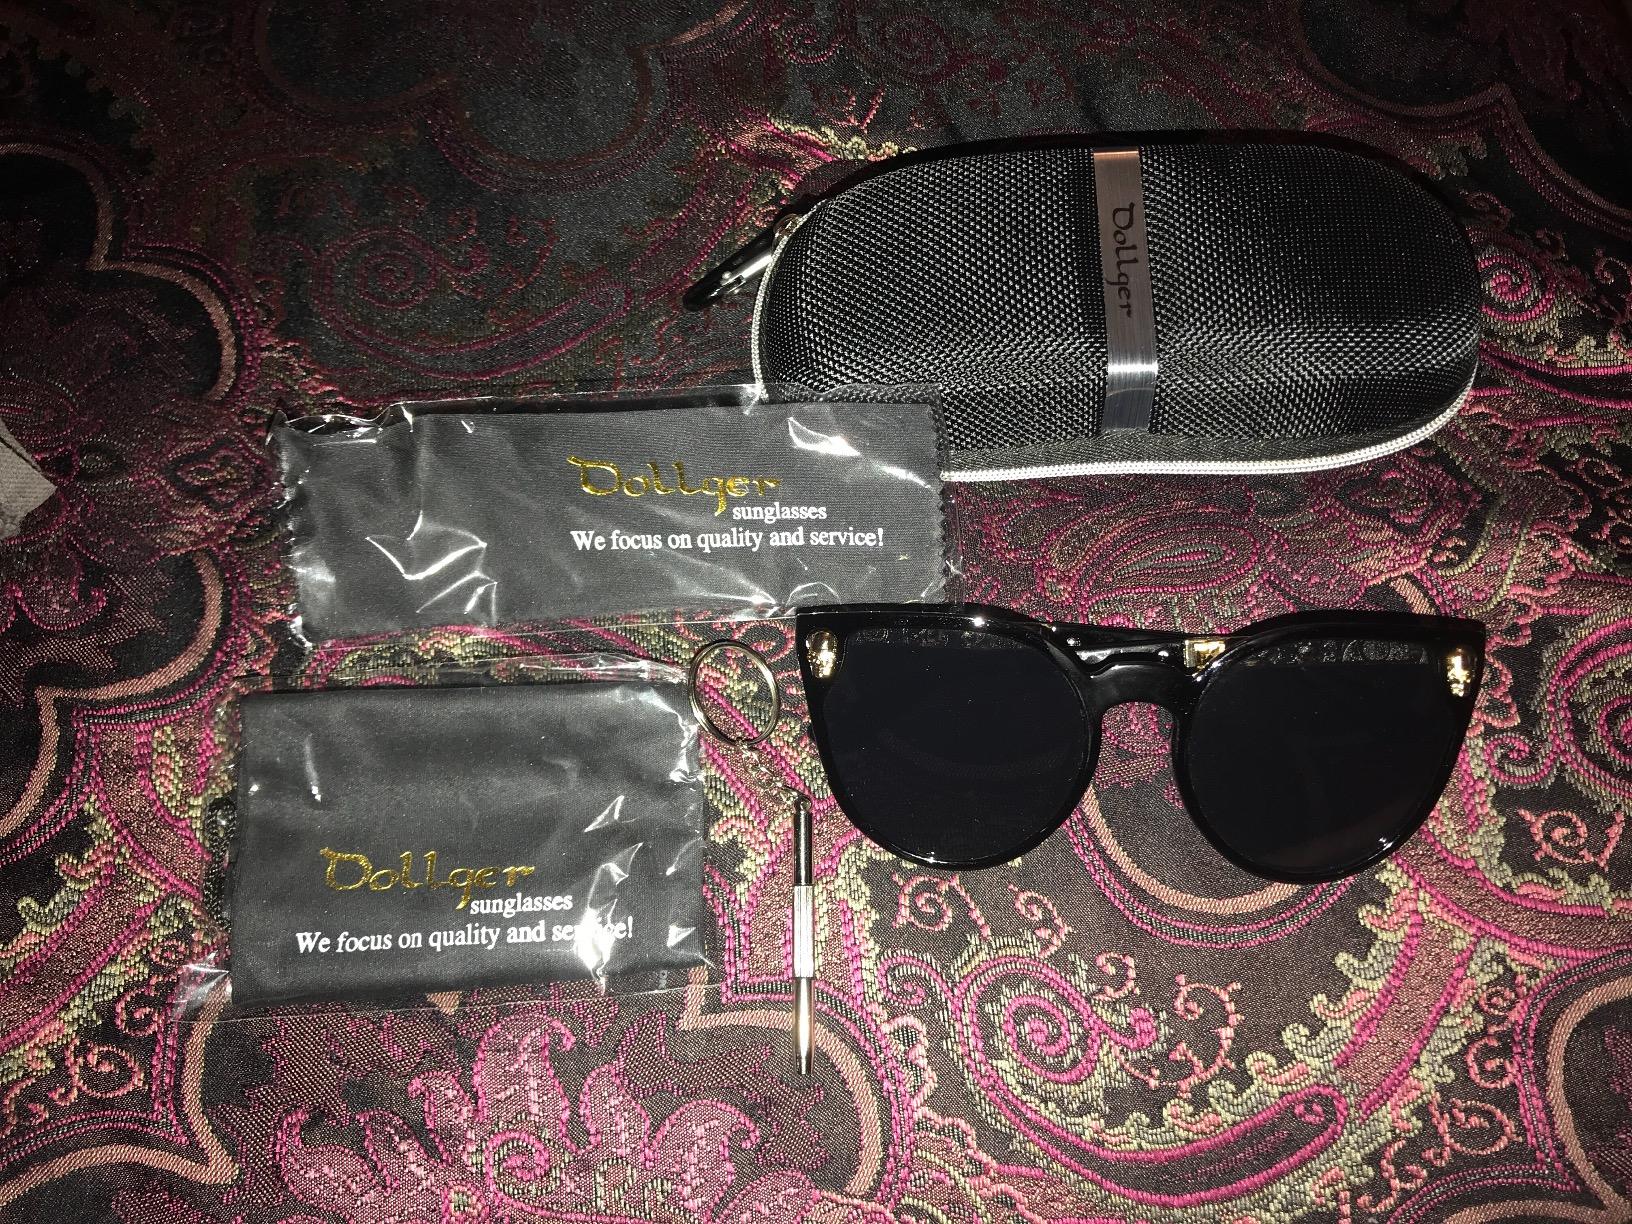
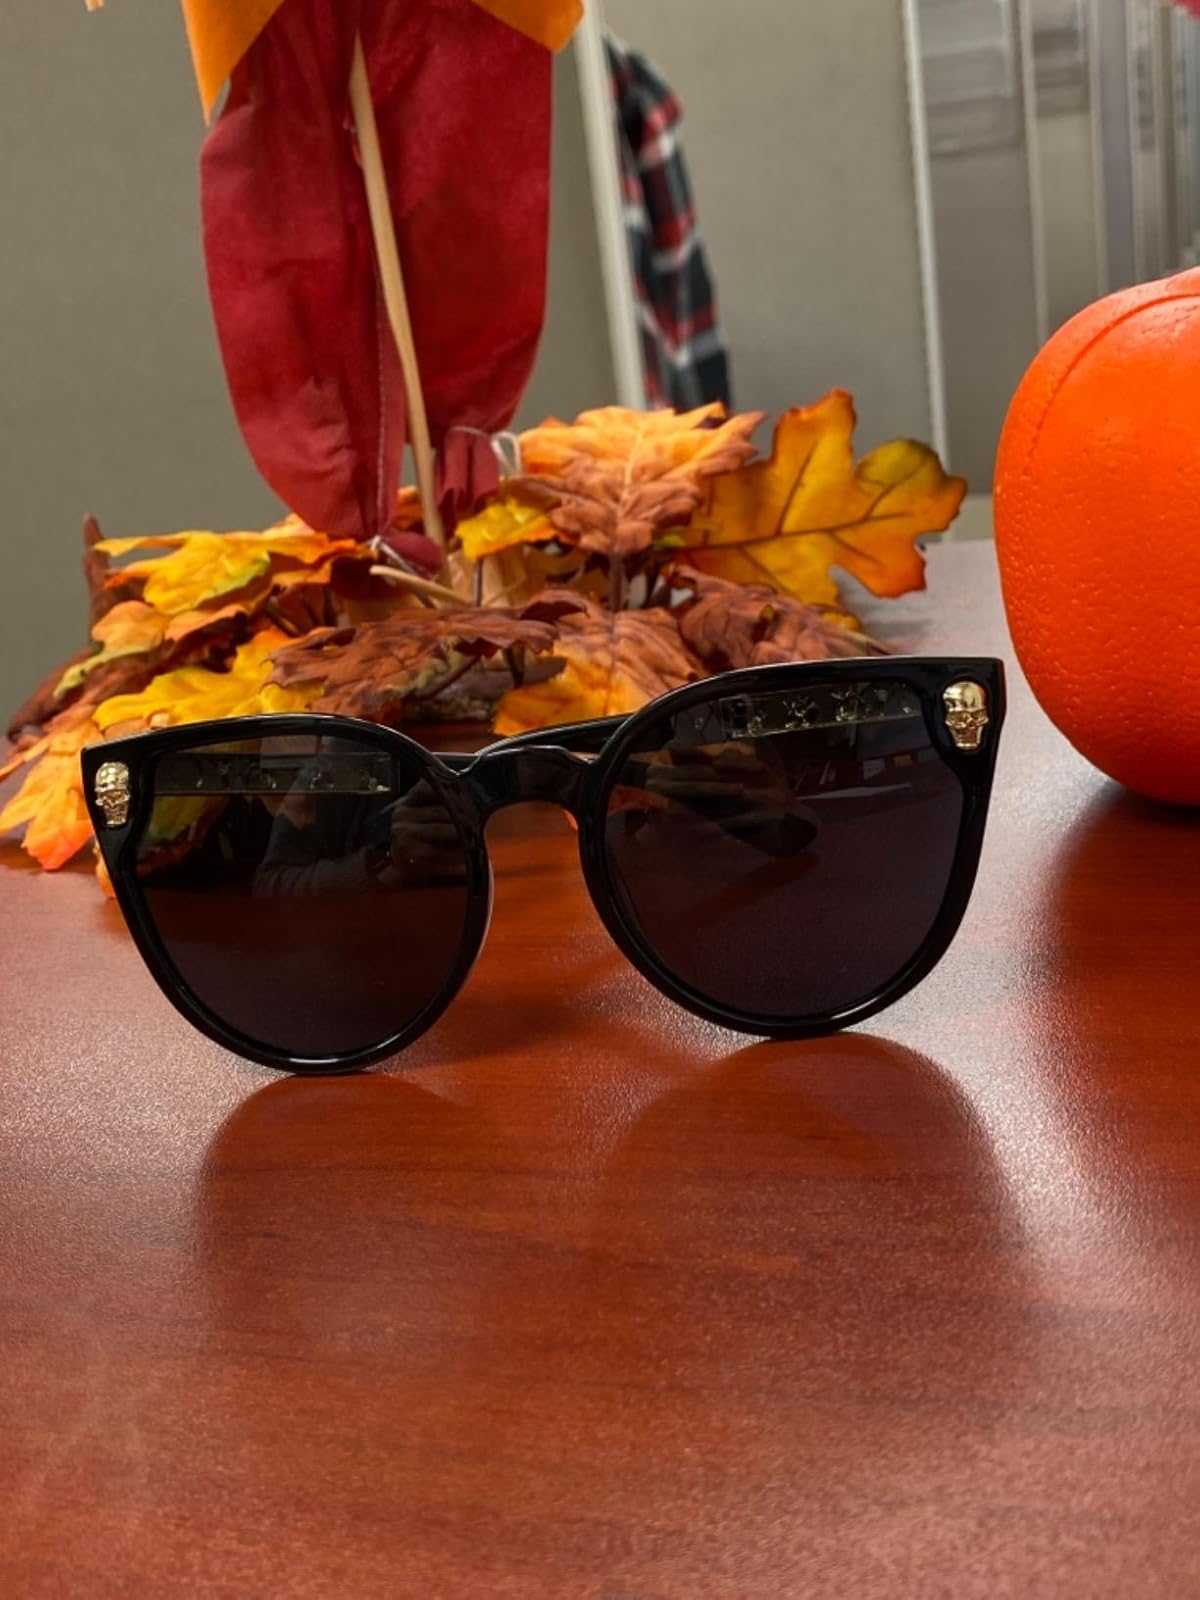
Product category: accessories_sunglasses
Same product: yes